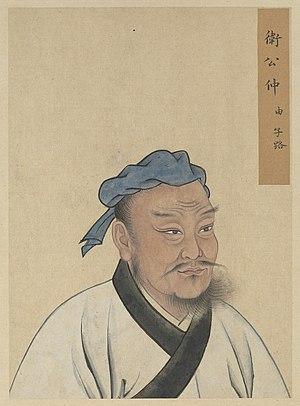
Zilu ou Zhong You est un des premiers disciple de Confucius et fut celui qui le suivit le plus longtemps.